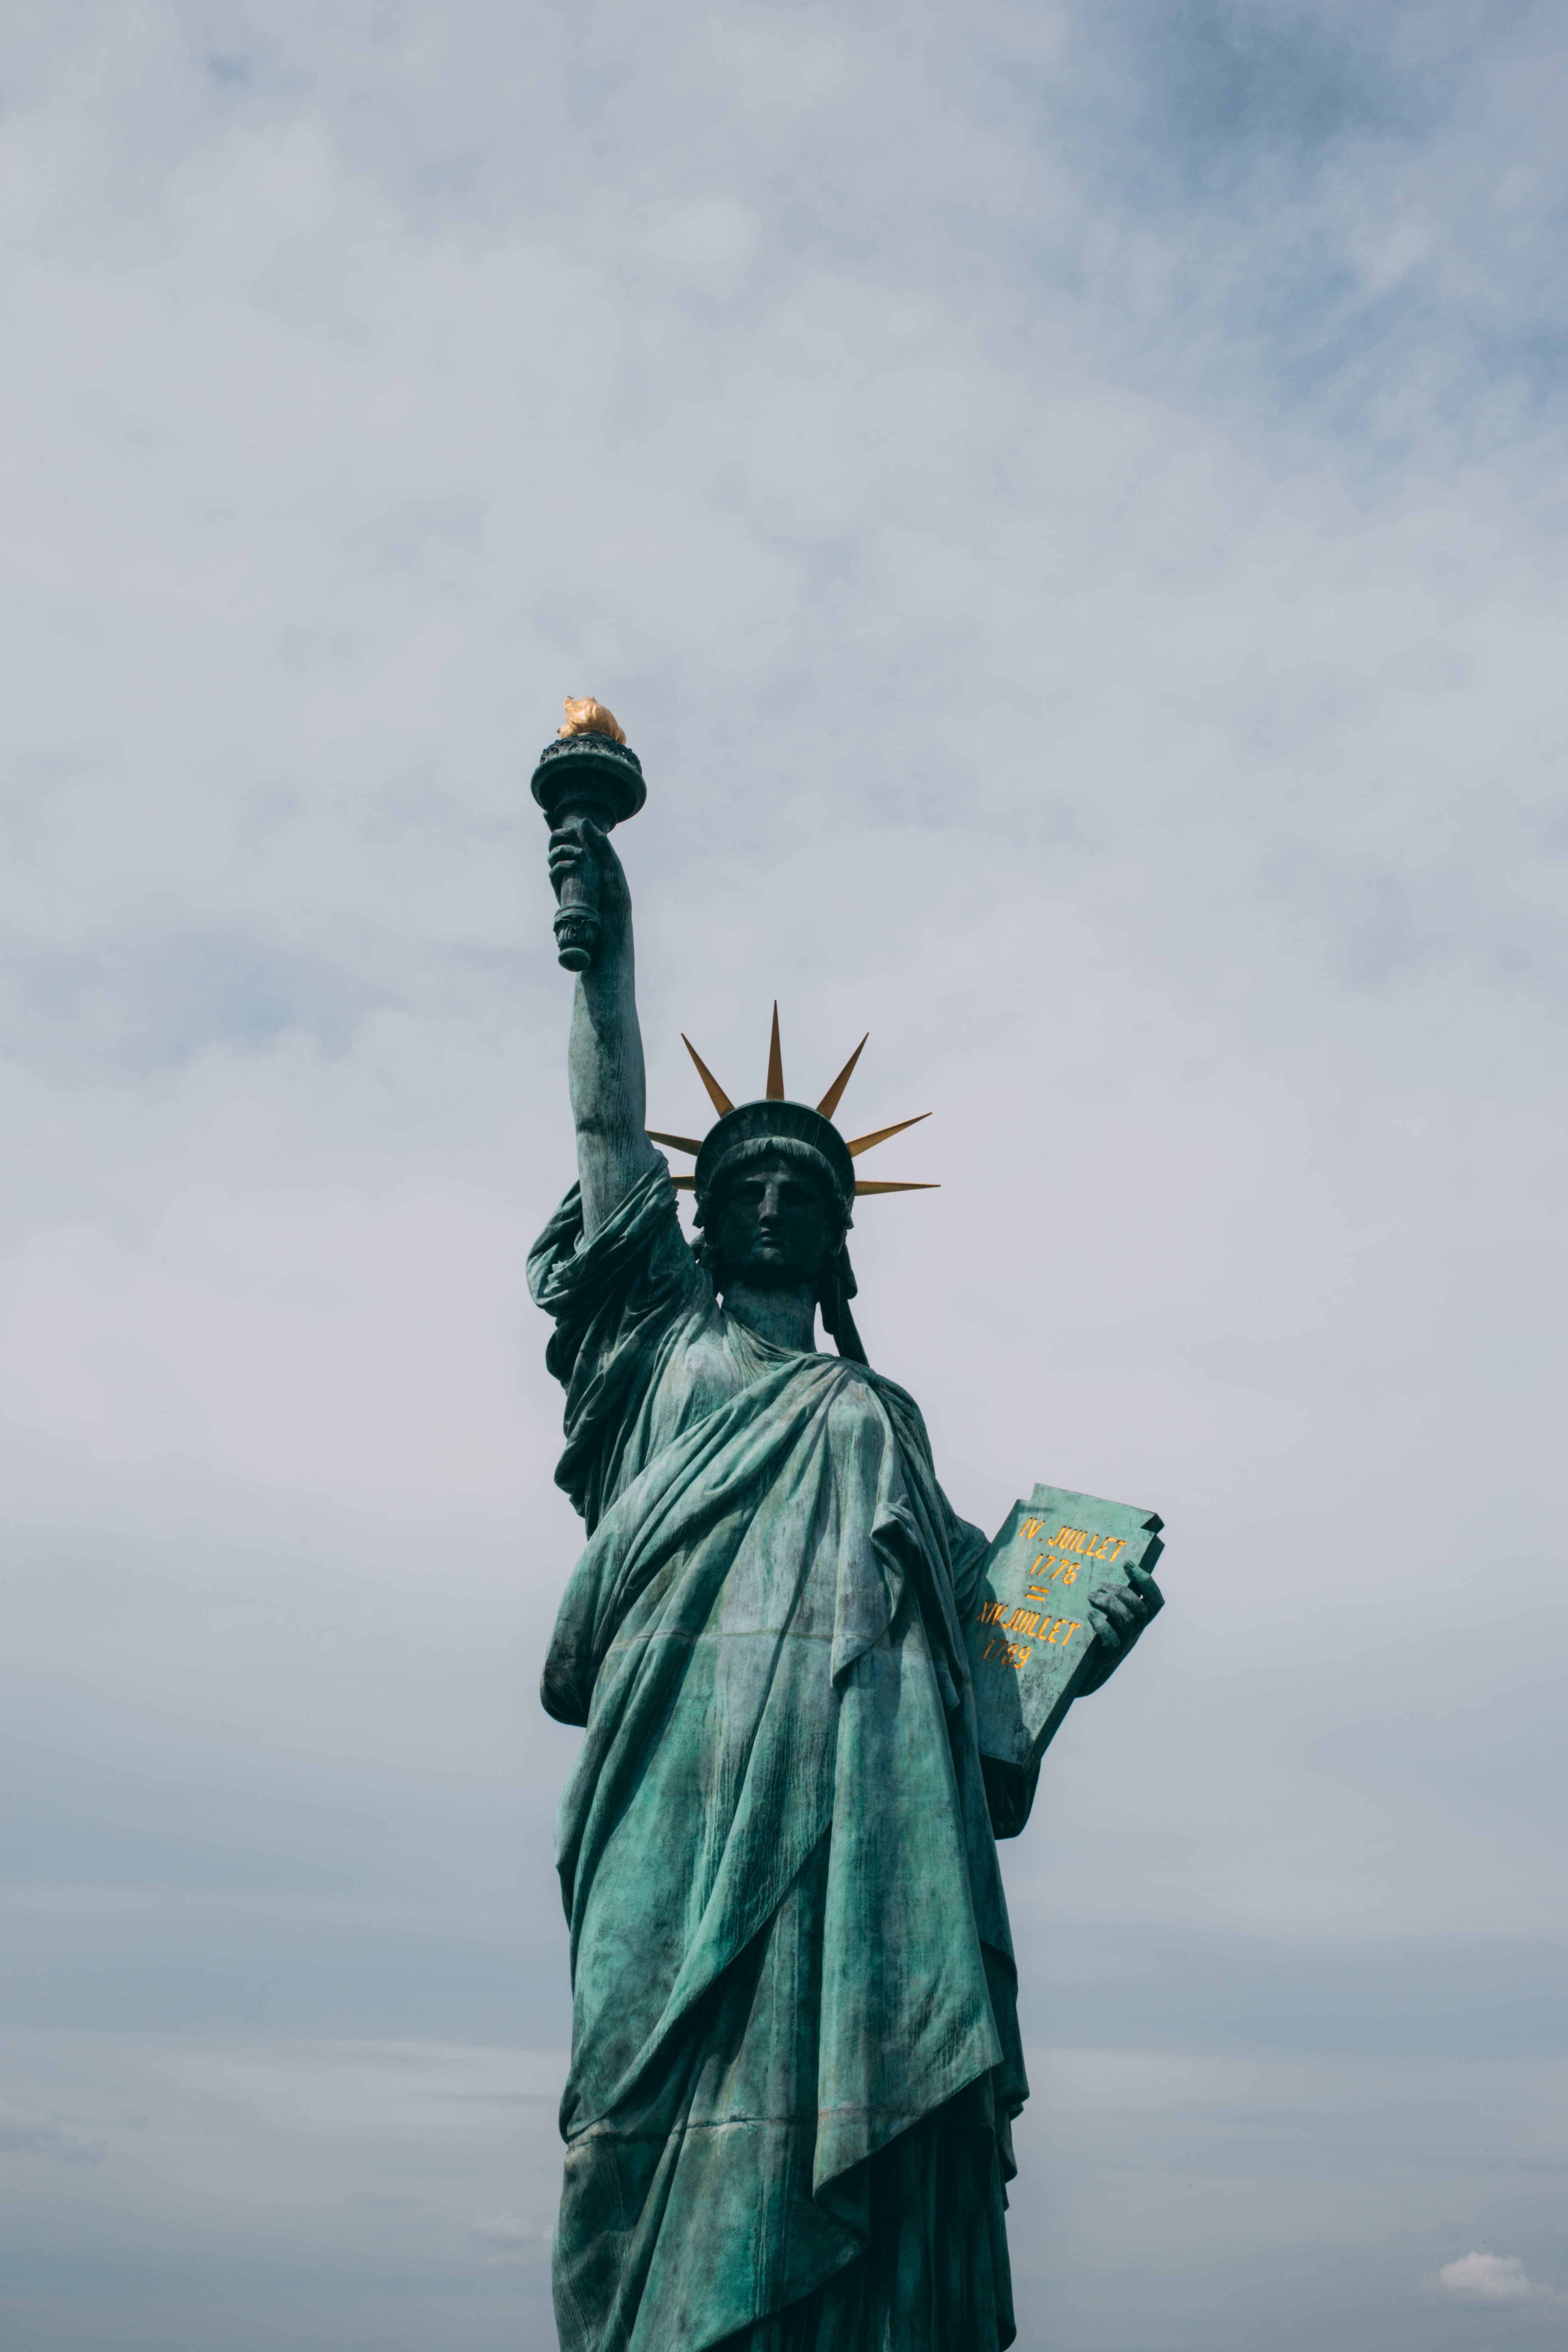
architecture, sky, monument, statue, green, statue of liberty, blue, japan, sculpture, atmosphere of earth